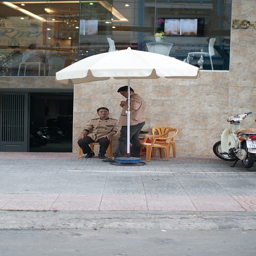
Two men speaking to each other standing under a large umbrella.
Two men outside on the sidewalk under an umbrella.
two men standing under an umbrella on the street
Two men are under an umbrella outside a building.
Two people under a white umbrella, are wearing brown jackets.